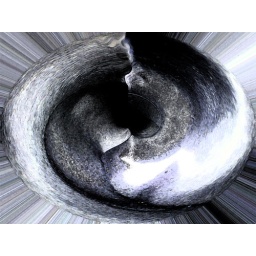
Variation of a purple satin night dress left on a bedroom floor, by the anonymous owner of psychedelic sheep